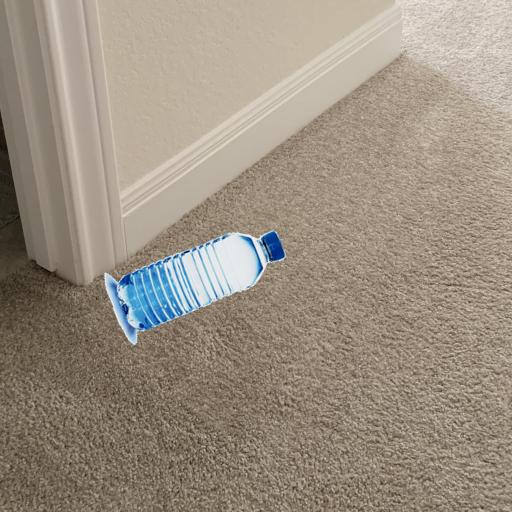
Label: bottles